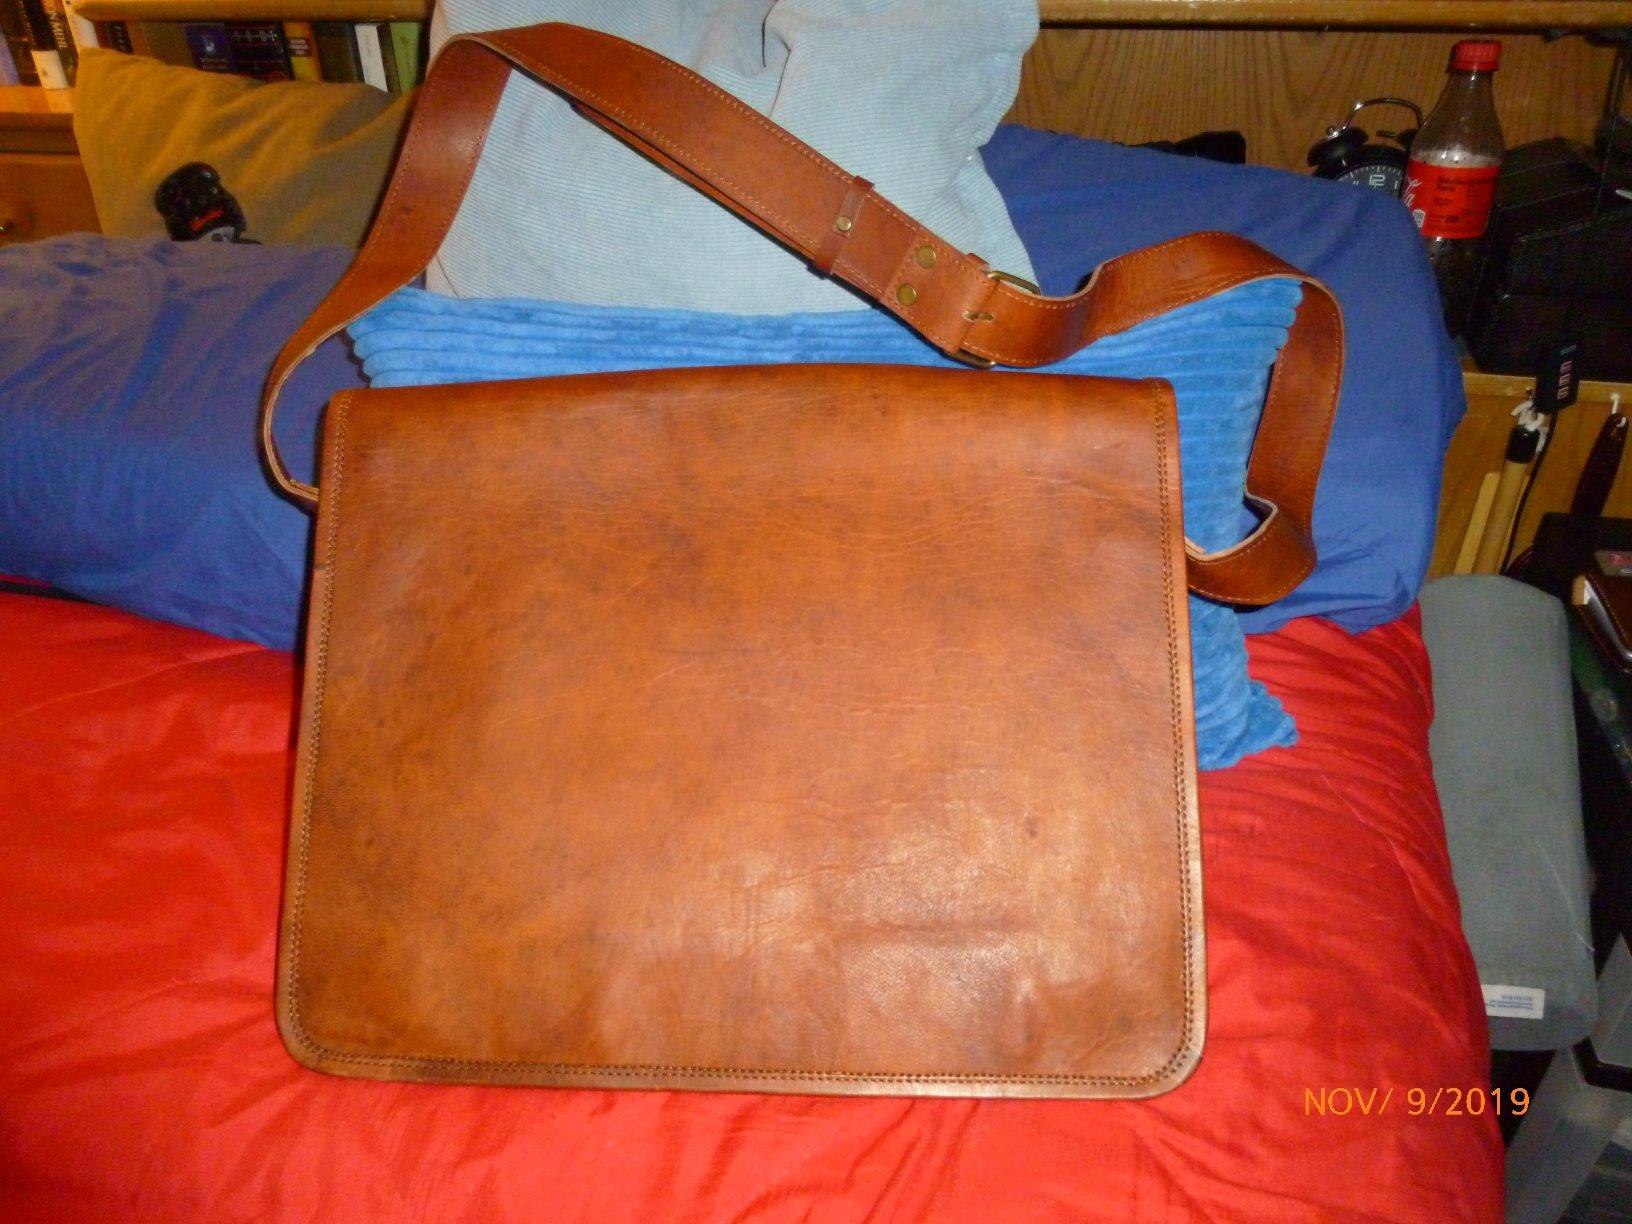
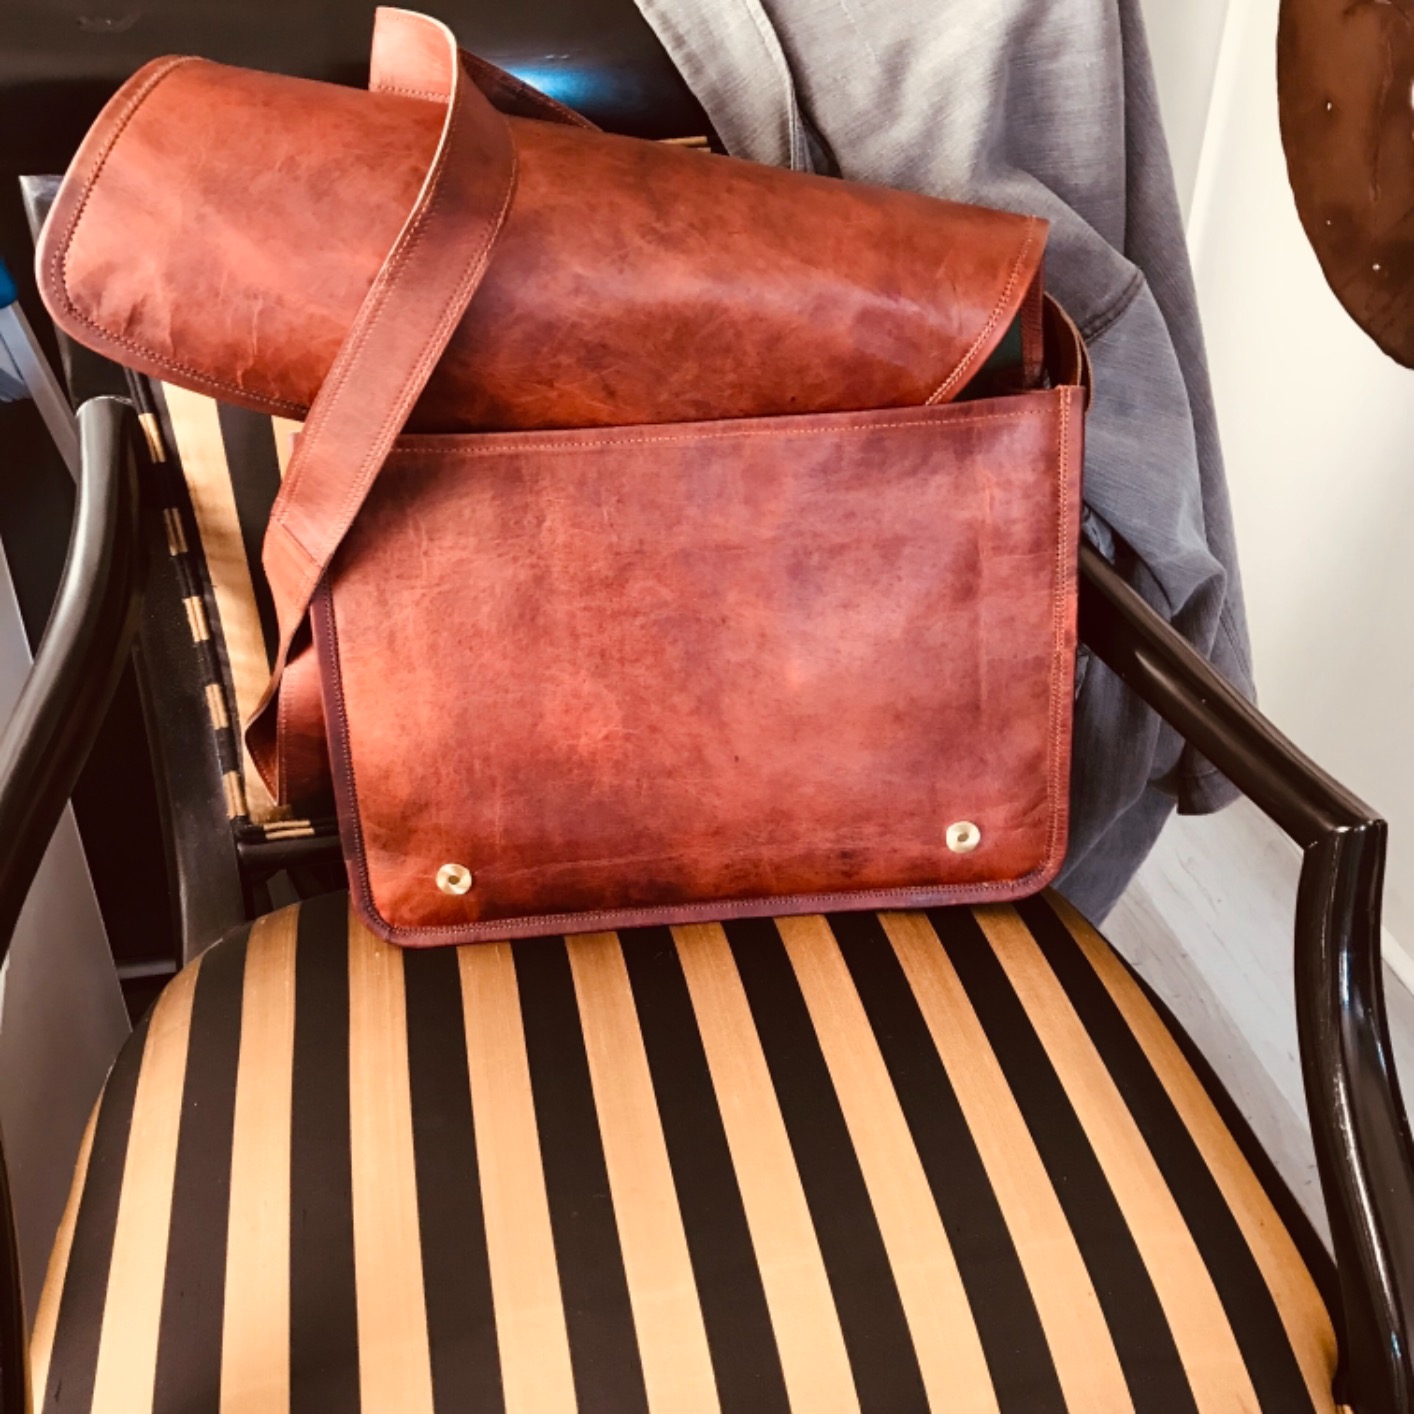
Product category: bag
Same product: yes